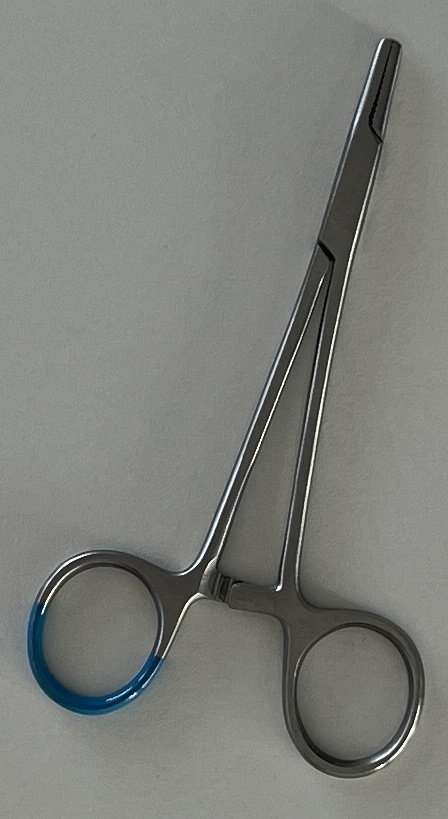
Hinged instrument state: closed